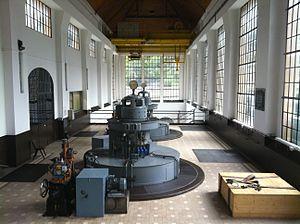
Cet article présente la liste des lacs de l'Andorre reconnus par l'Institut d'Estudis Andorrans et classés selon le bassin versant auquel ils appartiennent.
La centrale hydroélectrique de Les Escaldes est située à Engolasters, village de la paroisse d'Encamp en Andorre. Elle tire son nom du village de Les Escaldes, situé juste au sud, dans la paroisse d'Escaldes-Engordany.